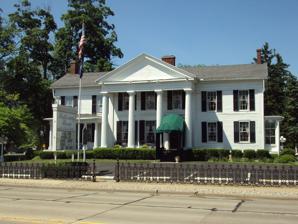
Building: David Carpenter House
Country: United States of America
Year built: 1851
Historic house in Michigan, United States United States historic place David Carpenter House U.S. National Register of Historic Places Michigan State Historic Site Location within the state of Michigan Show map of Michigan David Carpenter House (the United States) Show map of the United States Location 424 West Adrian Street Blissfield , Michigan Coordinates 41°50′08″N 83°52′18″W / 41.83556°N 83.87167°W / 41.83556; -83.87167 Built c. 1851 Architectural style Greek Revival NRHP reference No. 79001163 Significant dates Added to NRHP November 20, 1979 Designated MSHS August 13, 1971 The David Carpenter House is a former residence currently operating as a restaurant called the Hathaway House .  It is located at 424 West Adrian Street ( U.S. Route 223 ) in the village of Blissfield in Blissfield Township , Michigan .  It was designated as a Michigan State Historic Site on August 13, 1971, and also later listed on the National Register of Historic Places on November 20, 1979. Built in approximately 1851, it is a rather large Greek Revival house built by New York native and merchant David Carpenter, who was one of Lenawee County 's most prominent residents when he moved to the area in 1838.  The house originally contained 18 rooms, which included a card room, several parlors , dining room, library, three kitchens, and five bedrooms.  Several walls were removed at later dates to create larger rooms.  Minor additions, such as the addition of a second story to the side wings, were added soon after its construction. Carpenter lived in the house from 1851 until his death in 1891.  After his death, the house passed to other members of his family, and it was sold to the Hathaway family at the turn of the century.  It remained a private residence until 1960 when it was converted into the Hathaway House restaurant by the Weeber family.  In 1995, the most recent addition included a back parlor and new back porch.  Today, the structure includes three dining rooms and two parlors on the main floor and three dining rooms and a ballroom on the second floor. The structure has retained most of its exterior details since it was first constructed. References